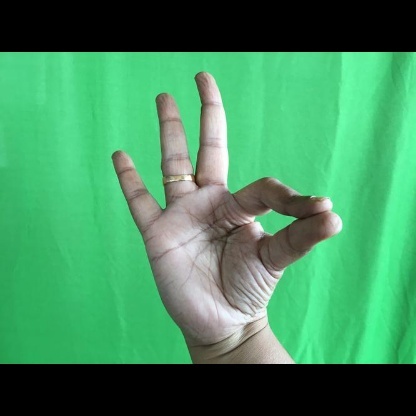
Mudra: Hamsasyam